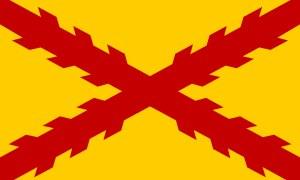
Le drapeau du Nouveau-Mexique est le drapeau officiel de l'État américain du Nouveau-Mexique.